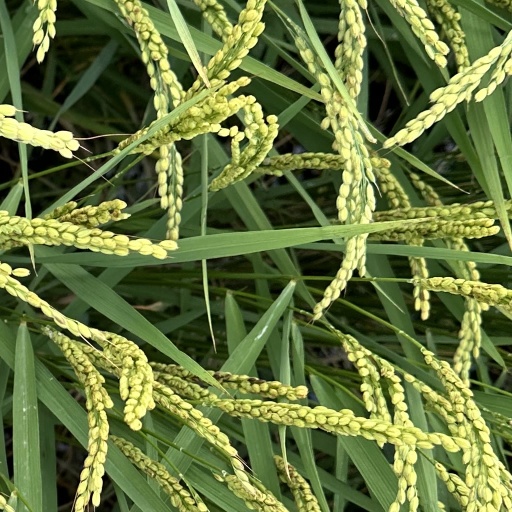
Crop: rice